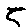
Label: 5